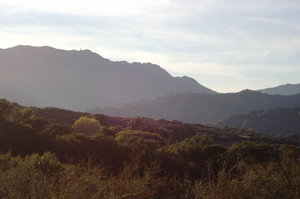
Topanga est un canyon dans la région de Los Angeles, en Californie dans les montagnes de Santa Monica. Le nom lui a été donné par les Amérindiens qui occupaient la région, les Tongvas et signifierait « le lieu au-dessus. »
Topanga est une census-designated place du comté de Los Angeles, en Californie, aux États-Unis.